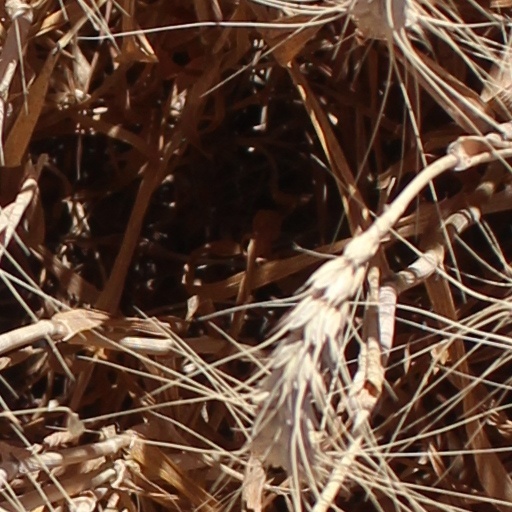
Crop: wheat